Tomsk Governorate

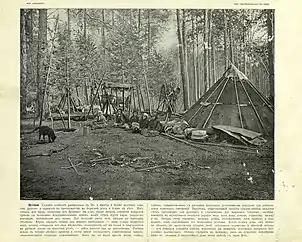

The coat of arms of the Tomsk province was approved on July 5, 1878, by Alexander II.